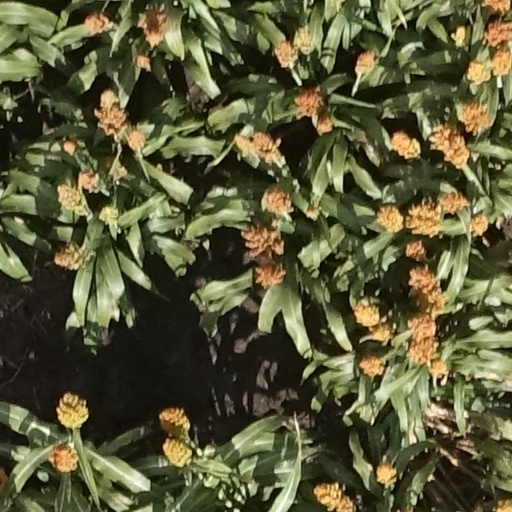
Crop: sorghum